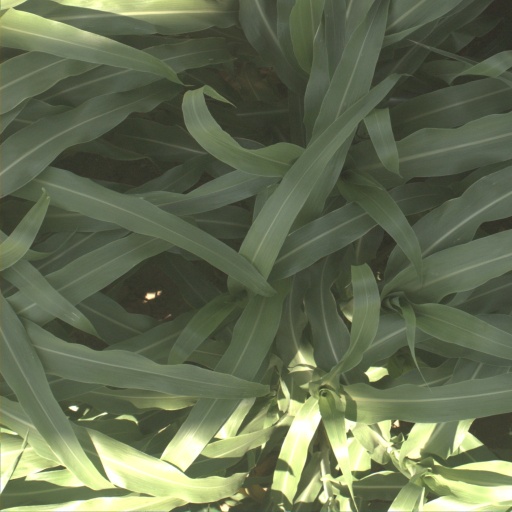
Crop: sorghum